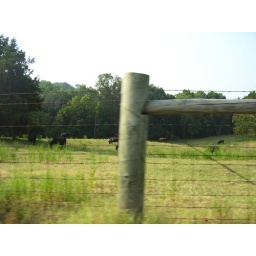
They have cow farms in VA like we have chicken houses.